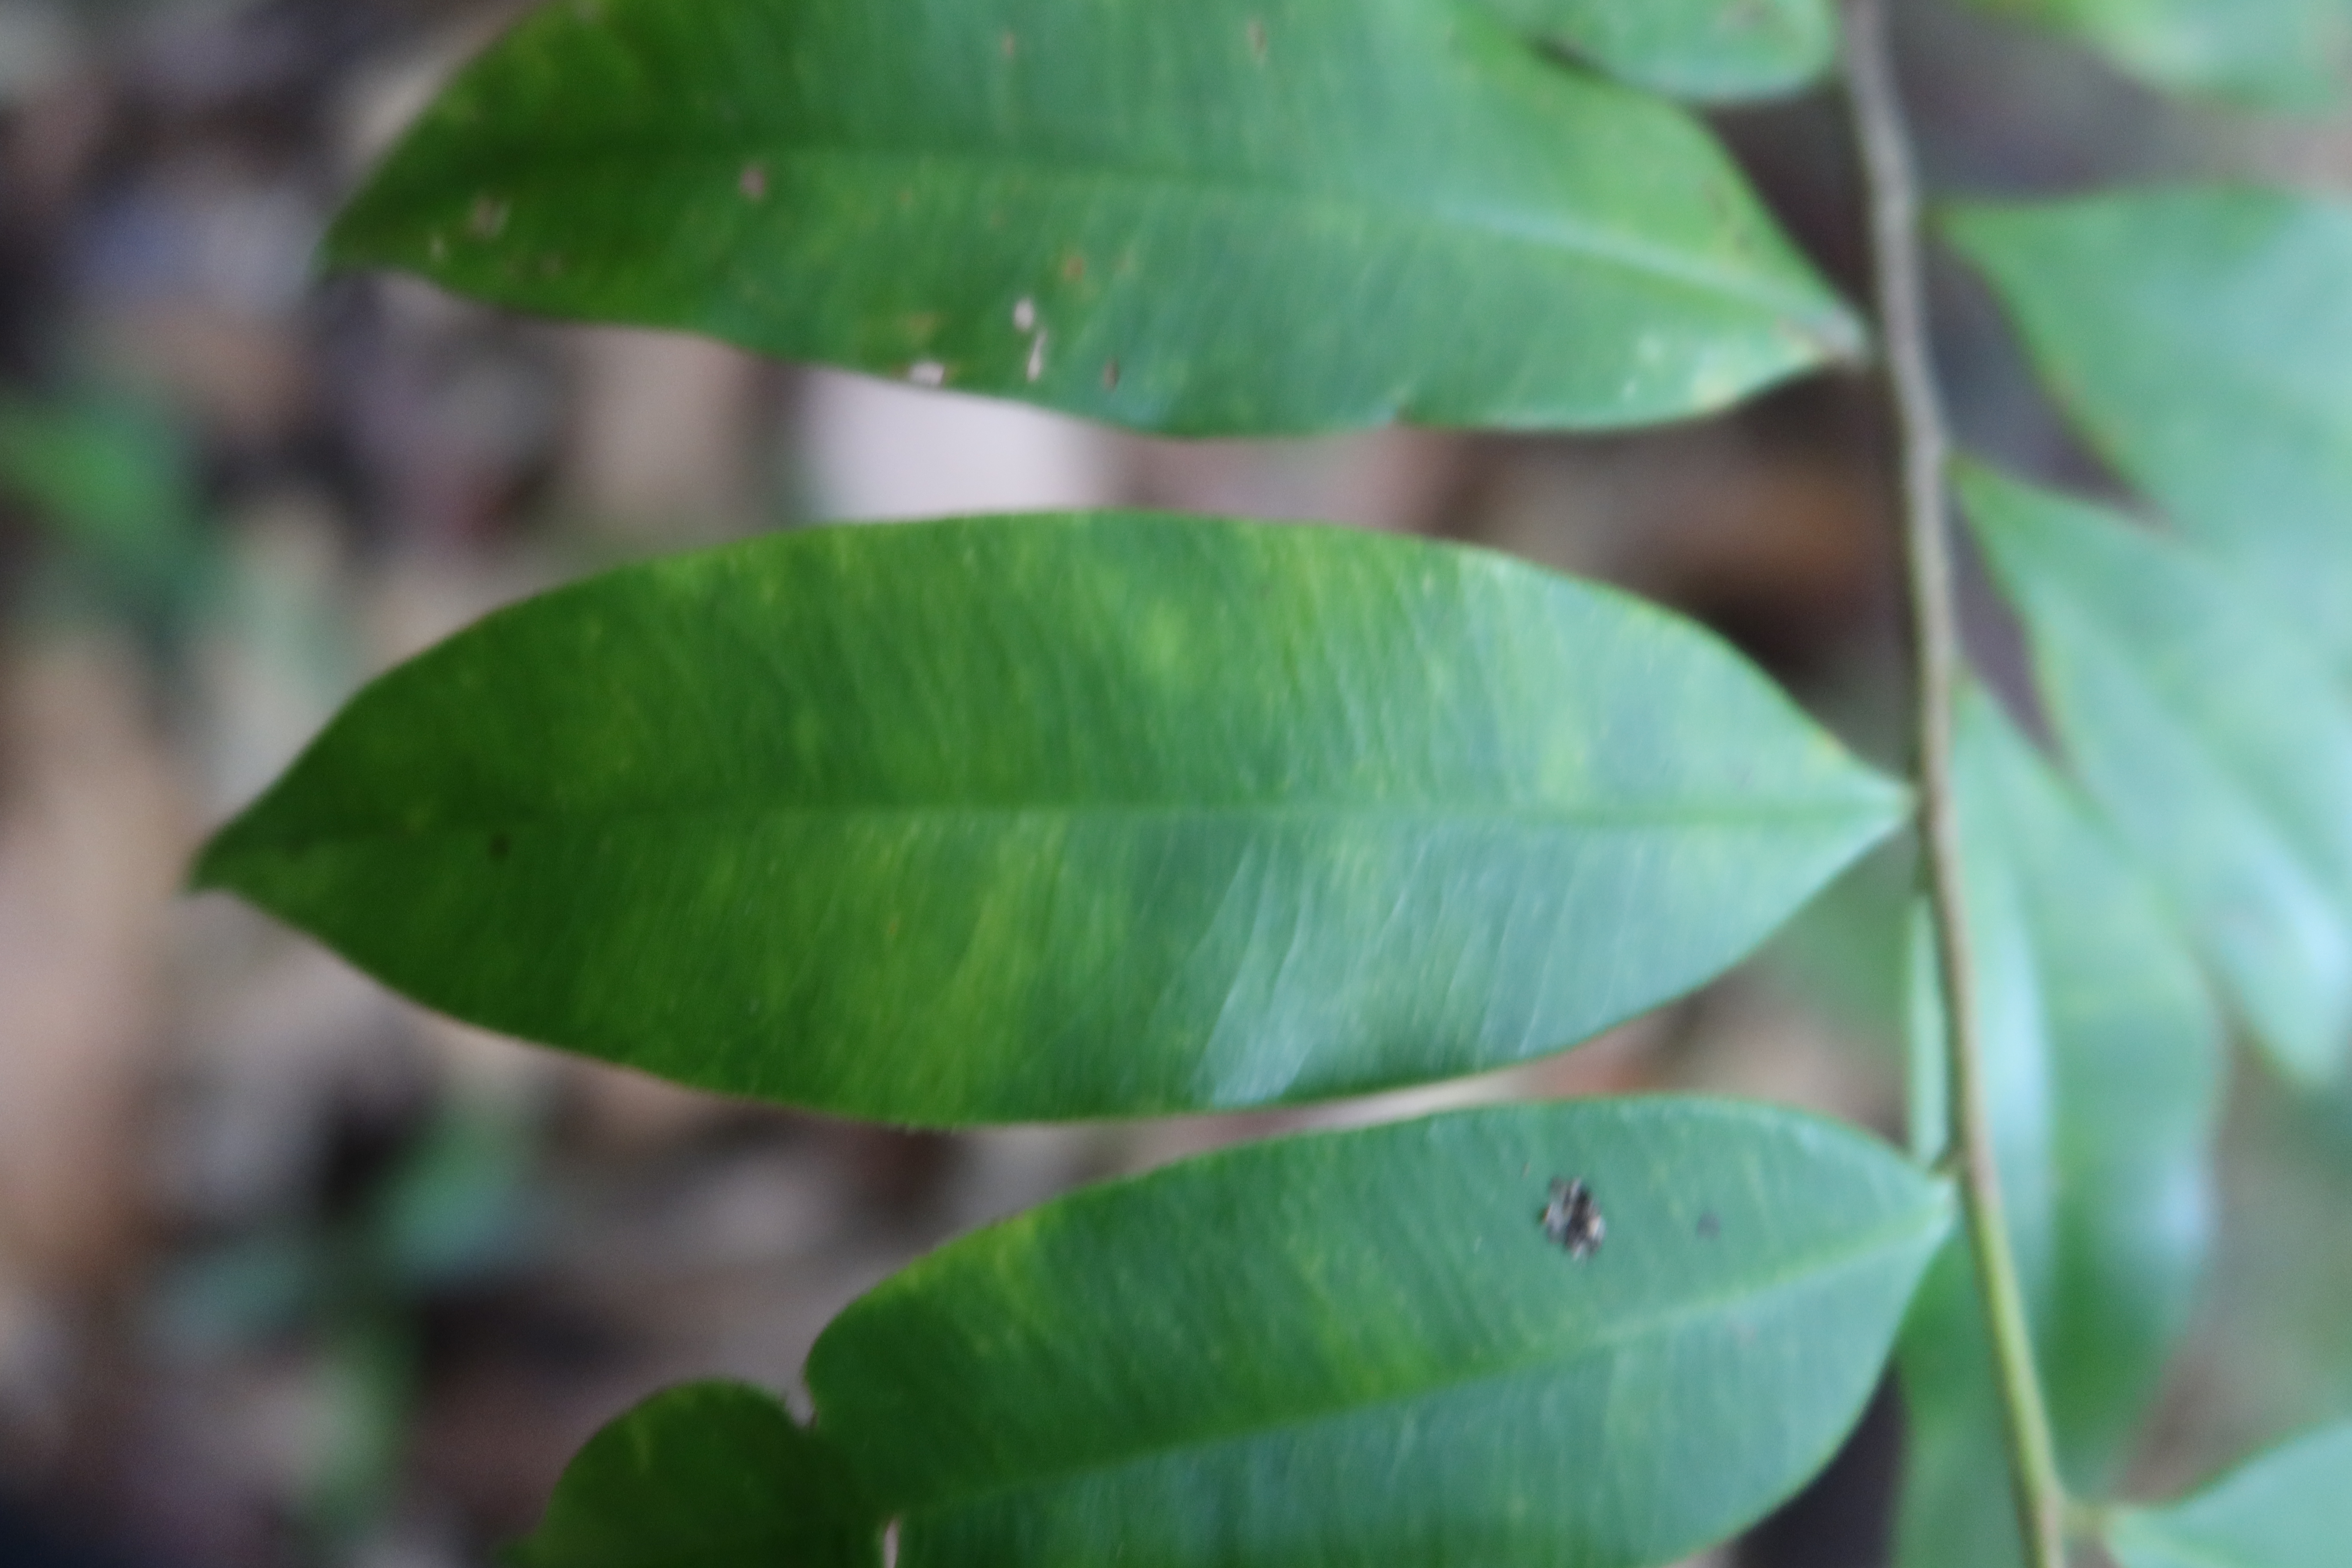
Label: Black spots